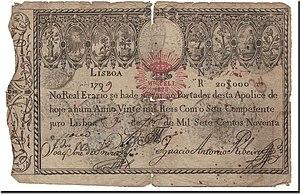
Le réal portugais est l'ancienne unité monétaire du royaume du Portugal durant cinq siècles. Il a été remplacé en 1911 par l'escudo.